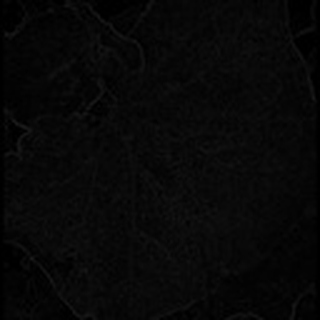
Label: cotton_powdery_mildew